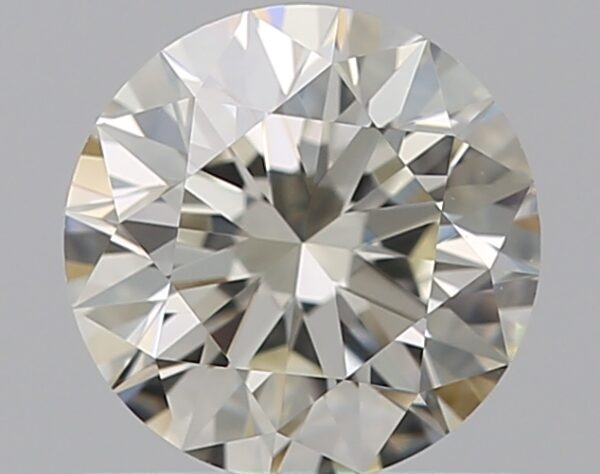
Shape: round
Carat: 0.72
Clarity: VVS2
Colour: K
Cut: EX
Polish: EX
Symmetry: EX
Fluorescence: ST
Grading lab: GIA
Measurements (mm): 5.7 x 5.73 x 3.58